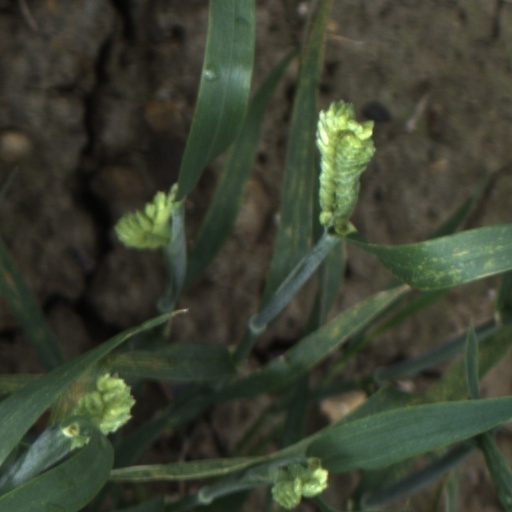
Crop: wheat